Yehoshua Hankin

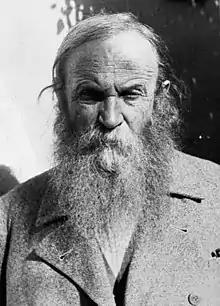
Yehoshua Hankin, 1945

Yehoshua Hankin (1864 – 11 November 1945) was a Zionist activist who was responsible for most of the major land purchases of the Zionist Organization in Ottoman Palestine and Mandatory Palestine – in particular for the Sursock Purchase.